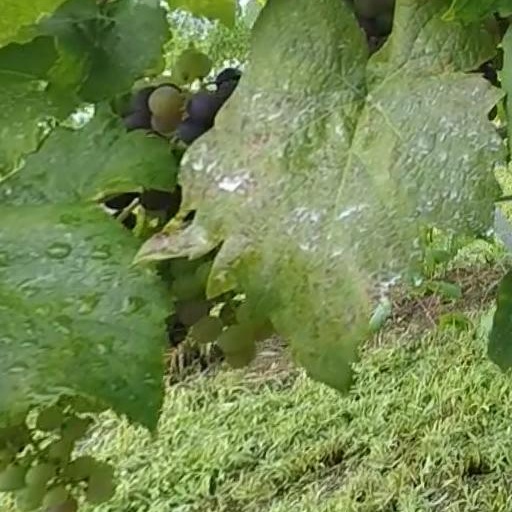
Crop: grape